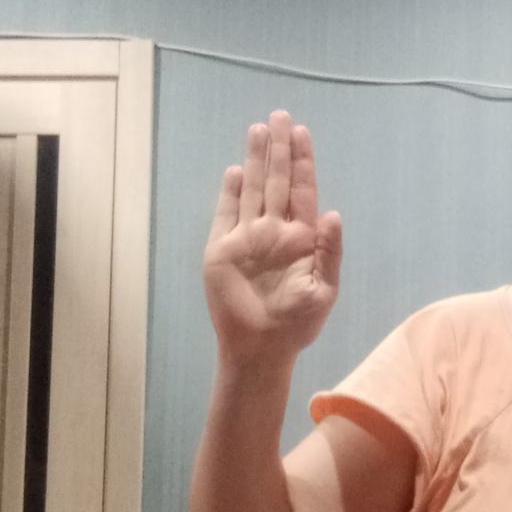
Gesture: stop